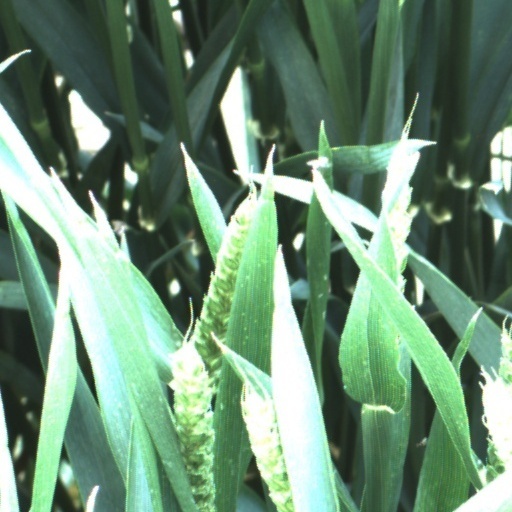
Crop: wheat